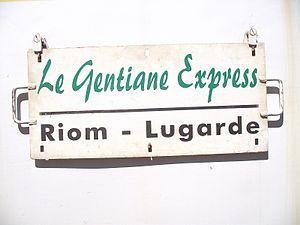
plaque du Gentiane Express
Le Gentiane Express est un train touristique français qui reprend partiellement la ligne Bort-les-Orgues - Neussargues.